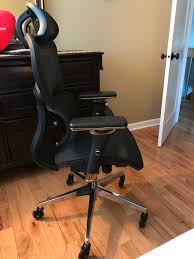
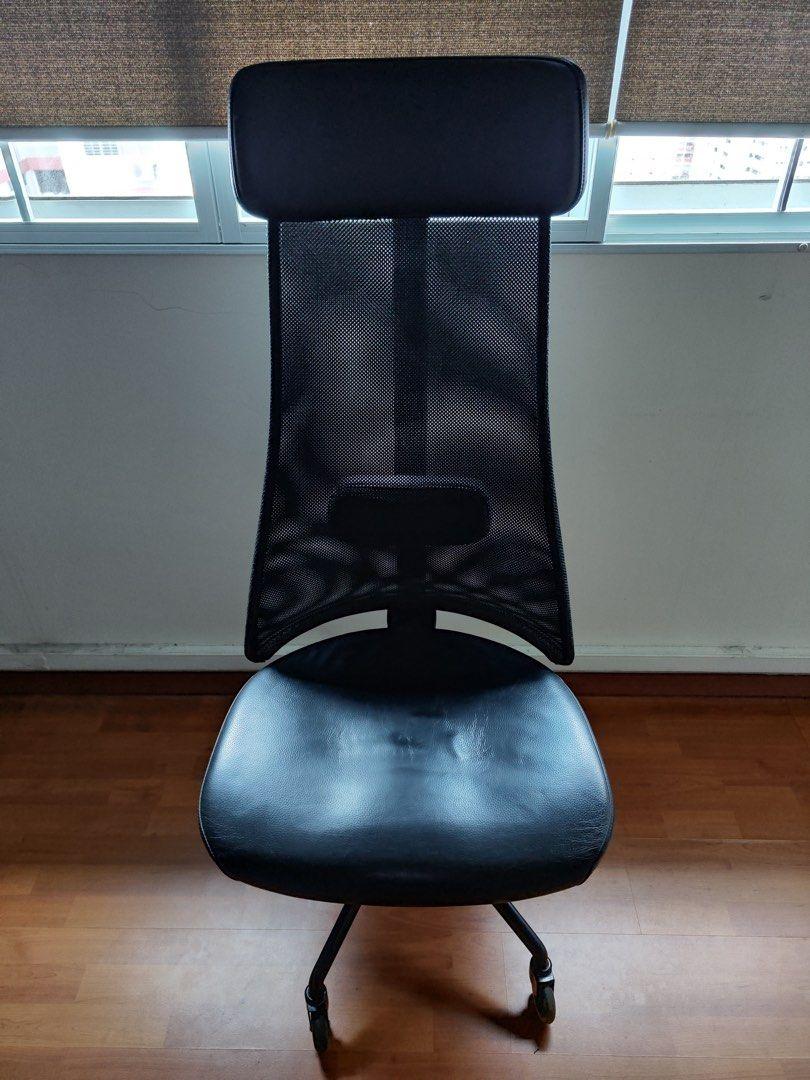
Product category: items_chair
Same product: no